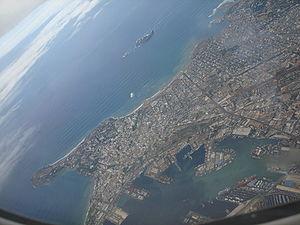
Le Port autonome de Dakar est une entreprise publique sénégalaise dont le siège se trouve à Dakar.